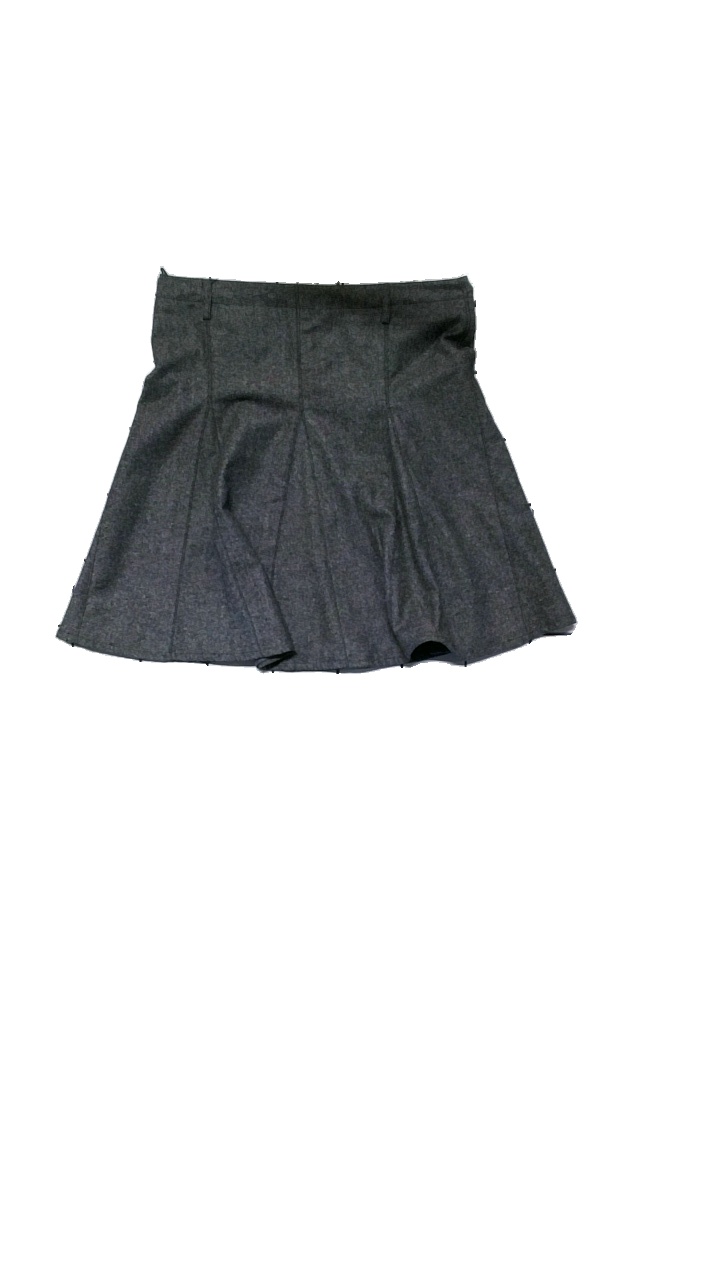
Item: Skirt (Ladies)
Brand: H&m
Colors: Grey
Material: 55% wool, 35% polyester, 5% nylon, 5% other fibres
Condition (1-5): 4
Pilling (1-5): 3
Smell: Minor
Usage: Reuse
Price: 100-150